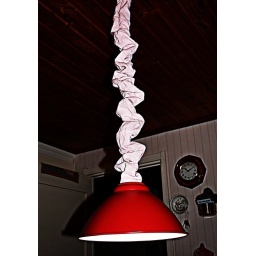
january 7, 2011 - red lampshade in pink jacket